Agriculture in Canada

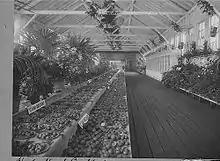
Vegetable displays

Horticulture crops, which includes nursery, flowers and fruits, became easier to grow with the development of plant hardiness zones.